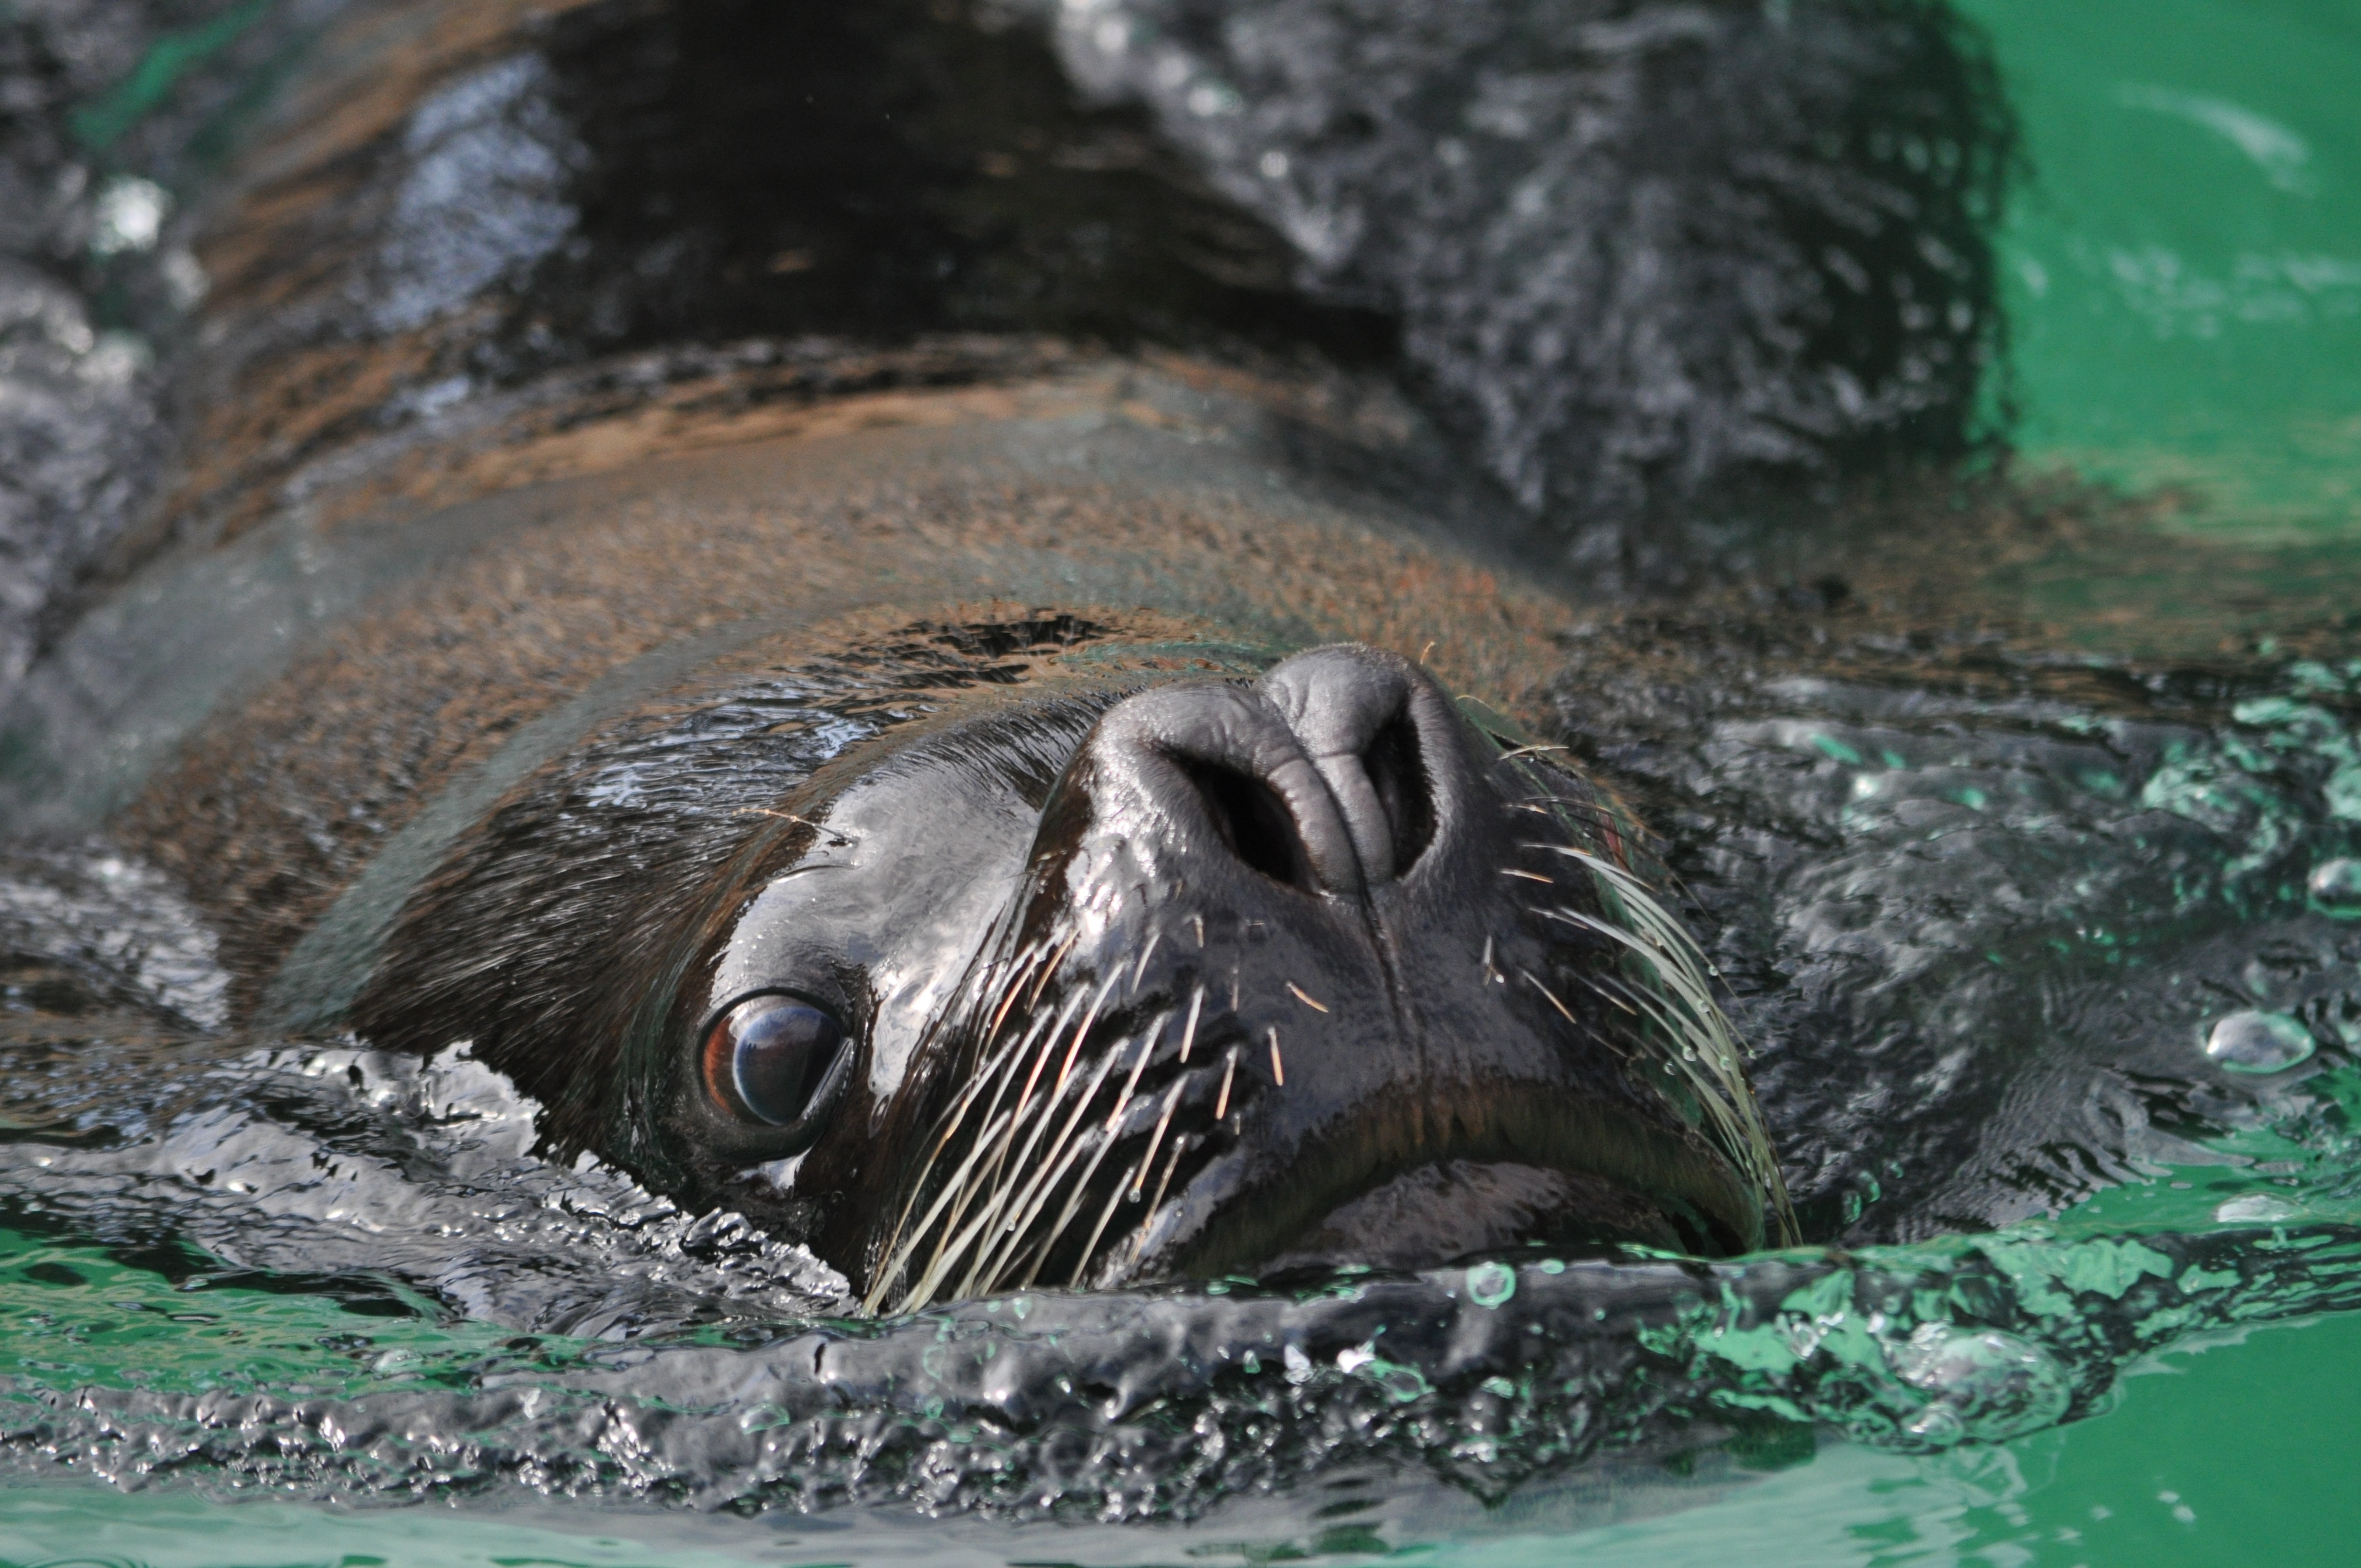
wildlife, zoo, mammal, fauna, sea lion, head, seals, robbe, marine mammal, marine biology